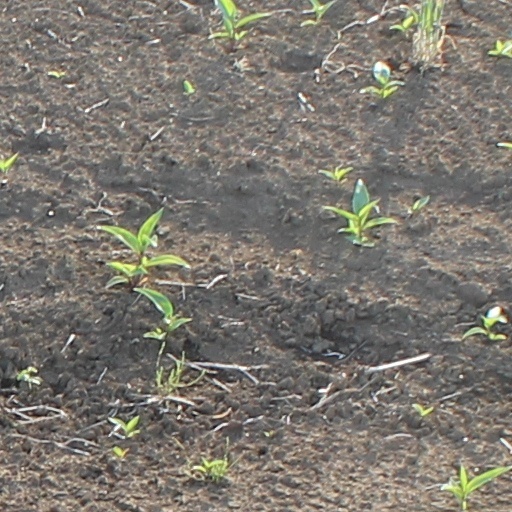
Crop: wheat